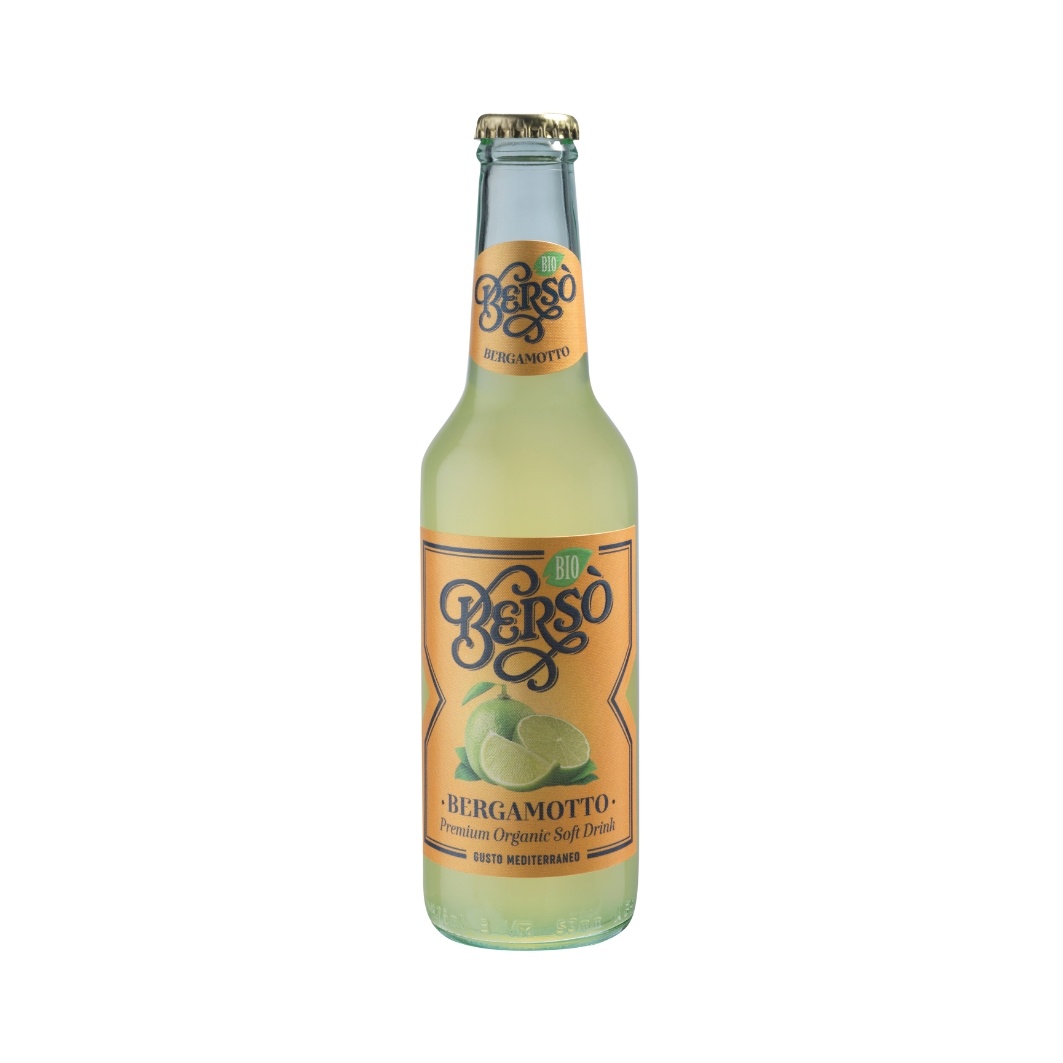
Organic Bergamot Soda
A refreshing and delicious organic bergamot-flavored Italian soda. Bergamot is a classic citrus fruit from Southern Italy with pronounced sourness and a complex flavor profile that is between a lemon and a lime. Packaging: 12-275ml
Brand: Berso
Category: Food, Beverages & Tobacco > Beverages > Soda